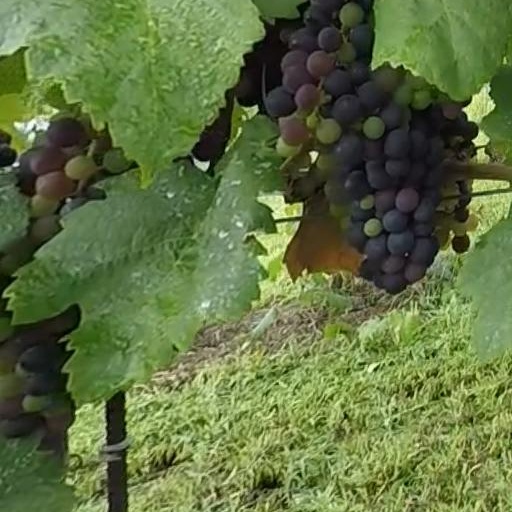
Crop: grape